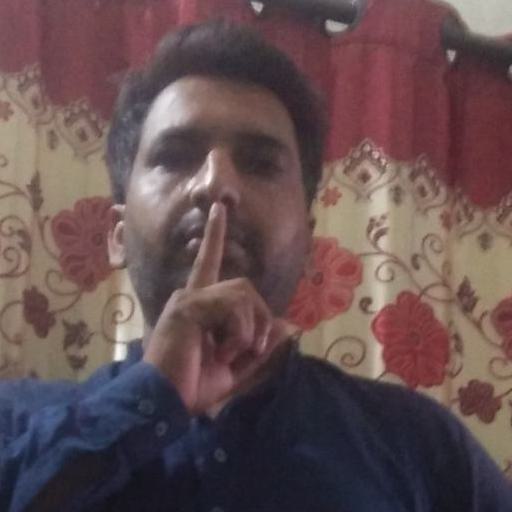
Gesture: mute